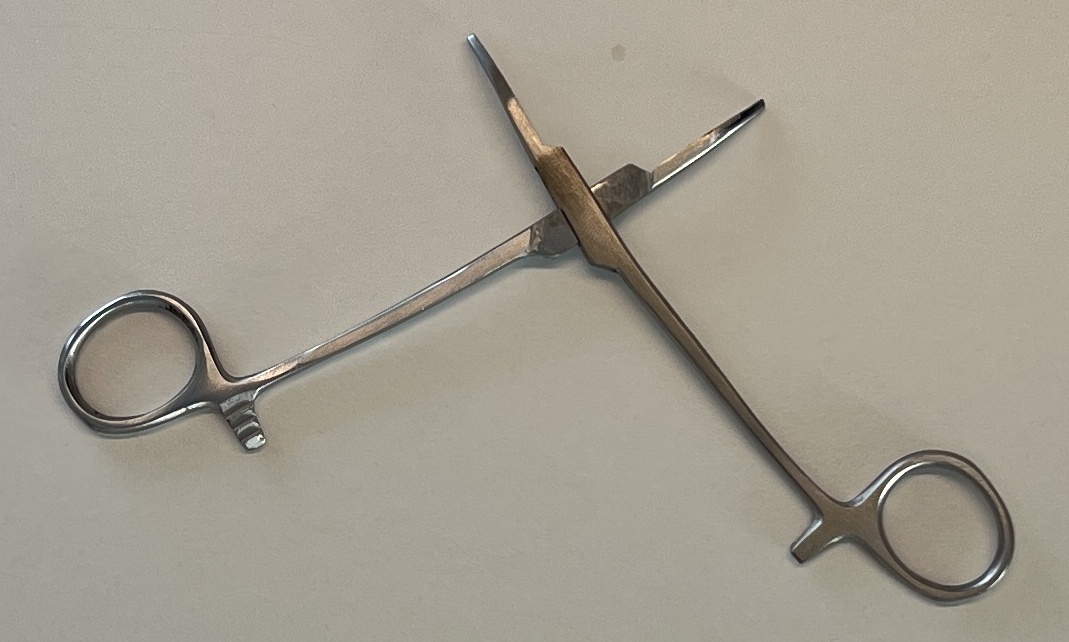
Hinged instrument state: open